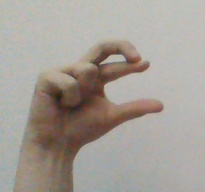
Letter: thal